Adobe Mountain Desert Park

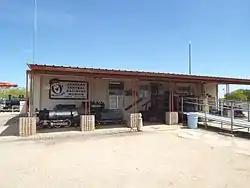
Old Adobe Park Ranger Station which now houses the Sahuaro Central headquarters and Sahuaro Central Railroad Museum

In 1989, the Sahuaro Central Railroad Heritage Preservation Society leased an 80-acre parcel of land from the Maricopa Parks and Recreation Department. It created the Adobe Mountain Desert Railroad Park and Museum. The agreement with the parks department required a no-fee lease for a period of twenty-five years, with an option of an additional twenty-five years.